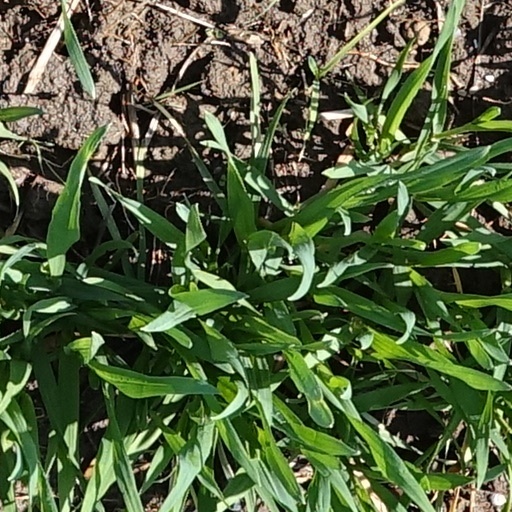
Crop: wheat